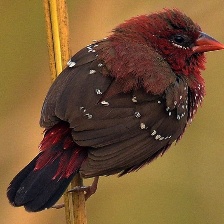
Species: AVADAVAT
Scientific name: AMANDAVA AMANDAVA